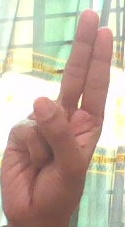
ASL sign: U